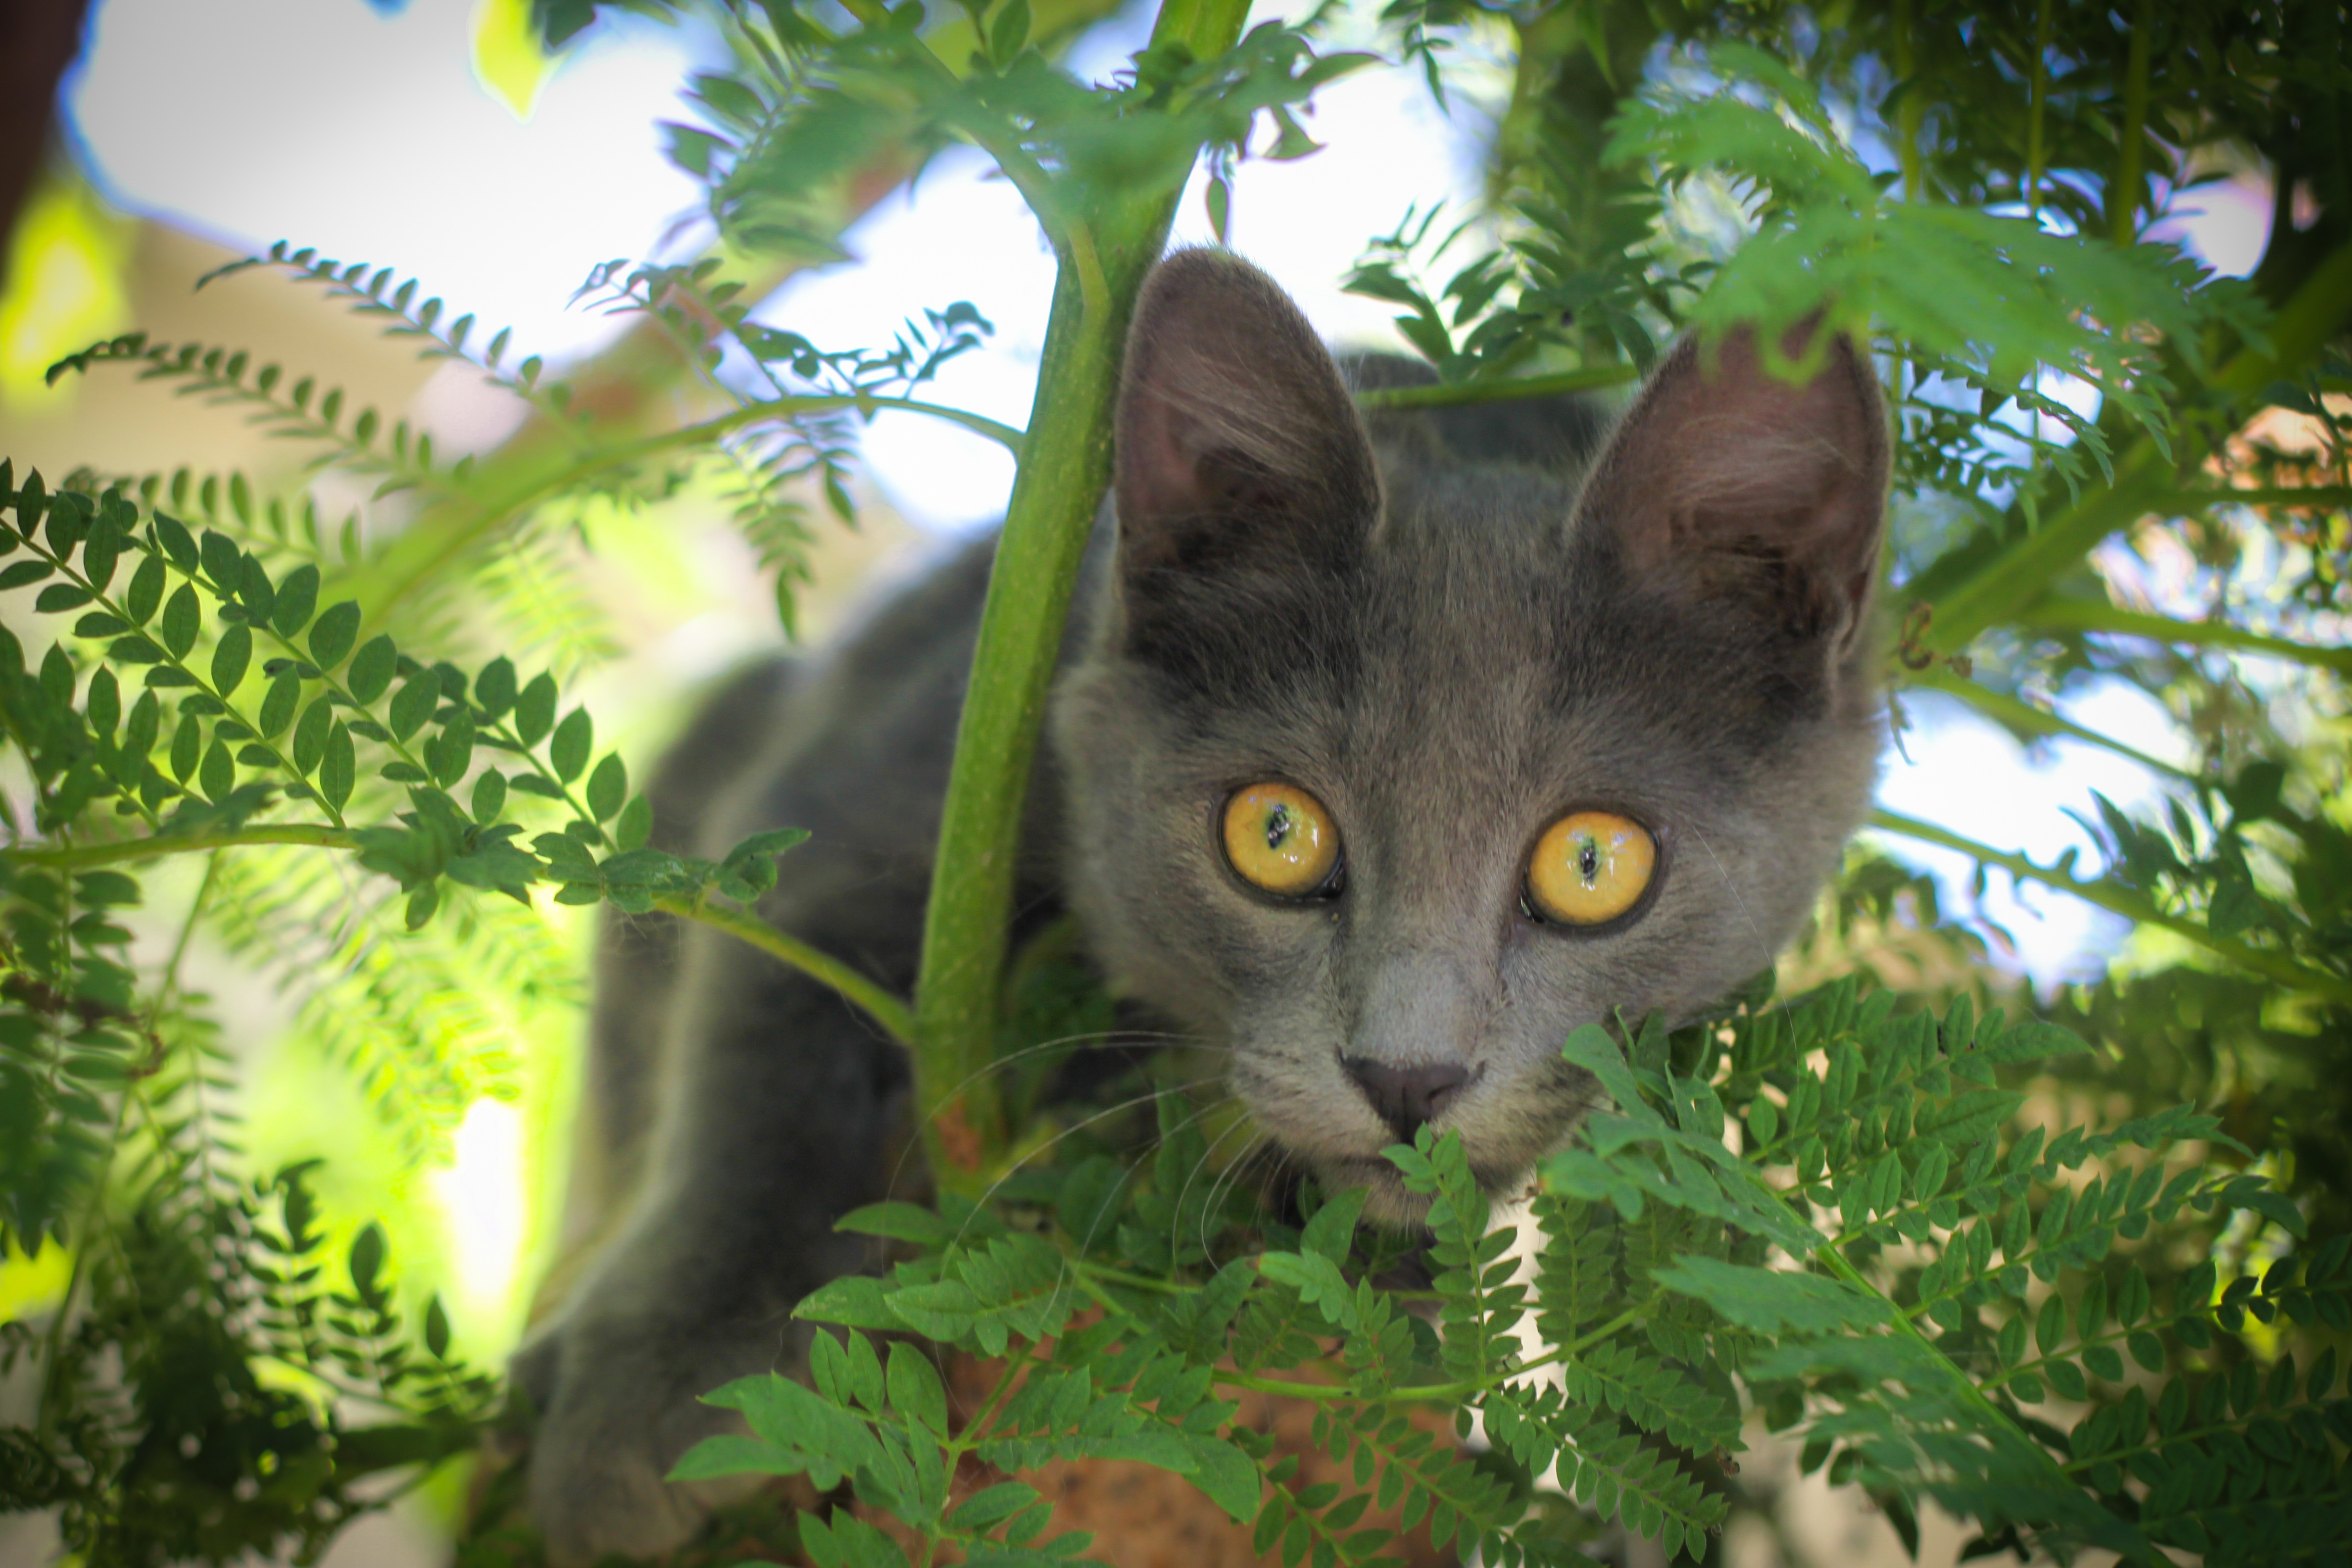
tree, flower, puppy, animal, pet, jungle, cat, mammal, black cat, fauna, pets, cats, whiskers, animals, look, mammals, vertebrate, wild cat, small to medium sized cats, cat like mammal